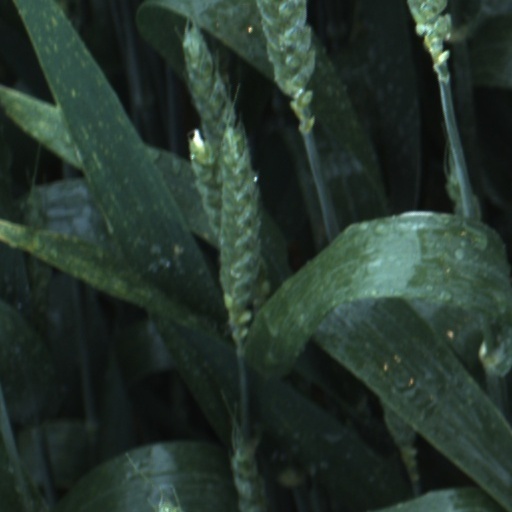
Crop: wheat